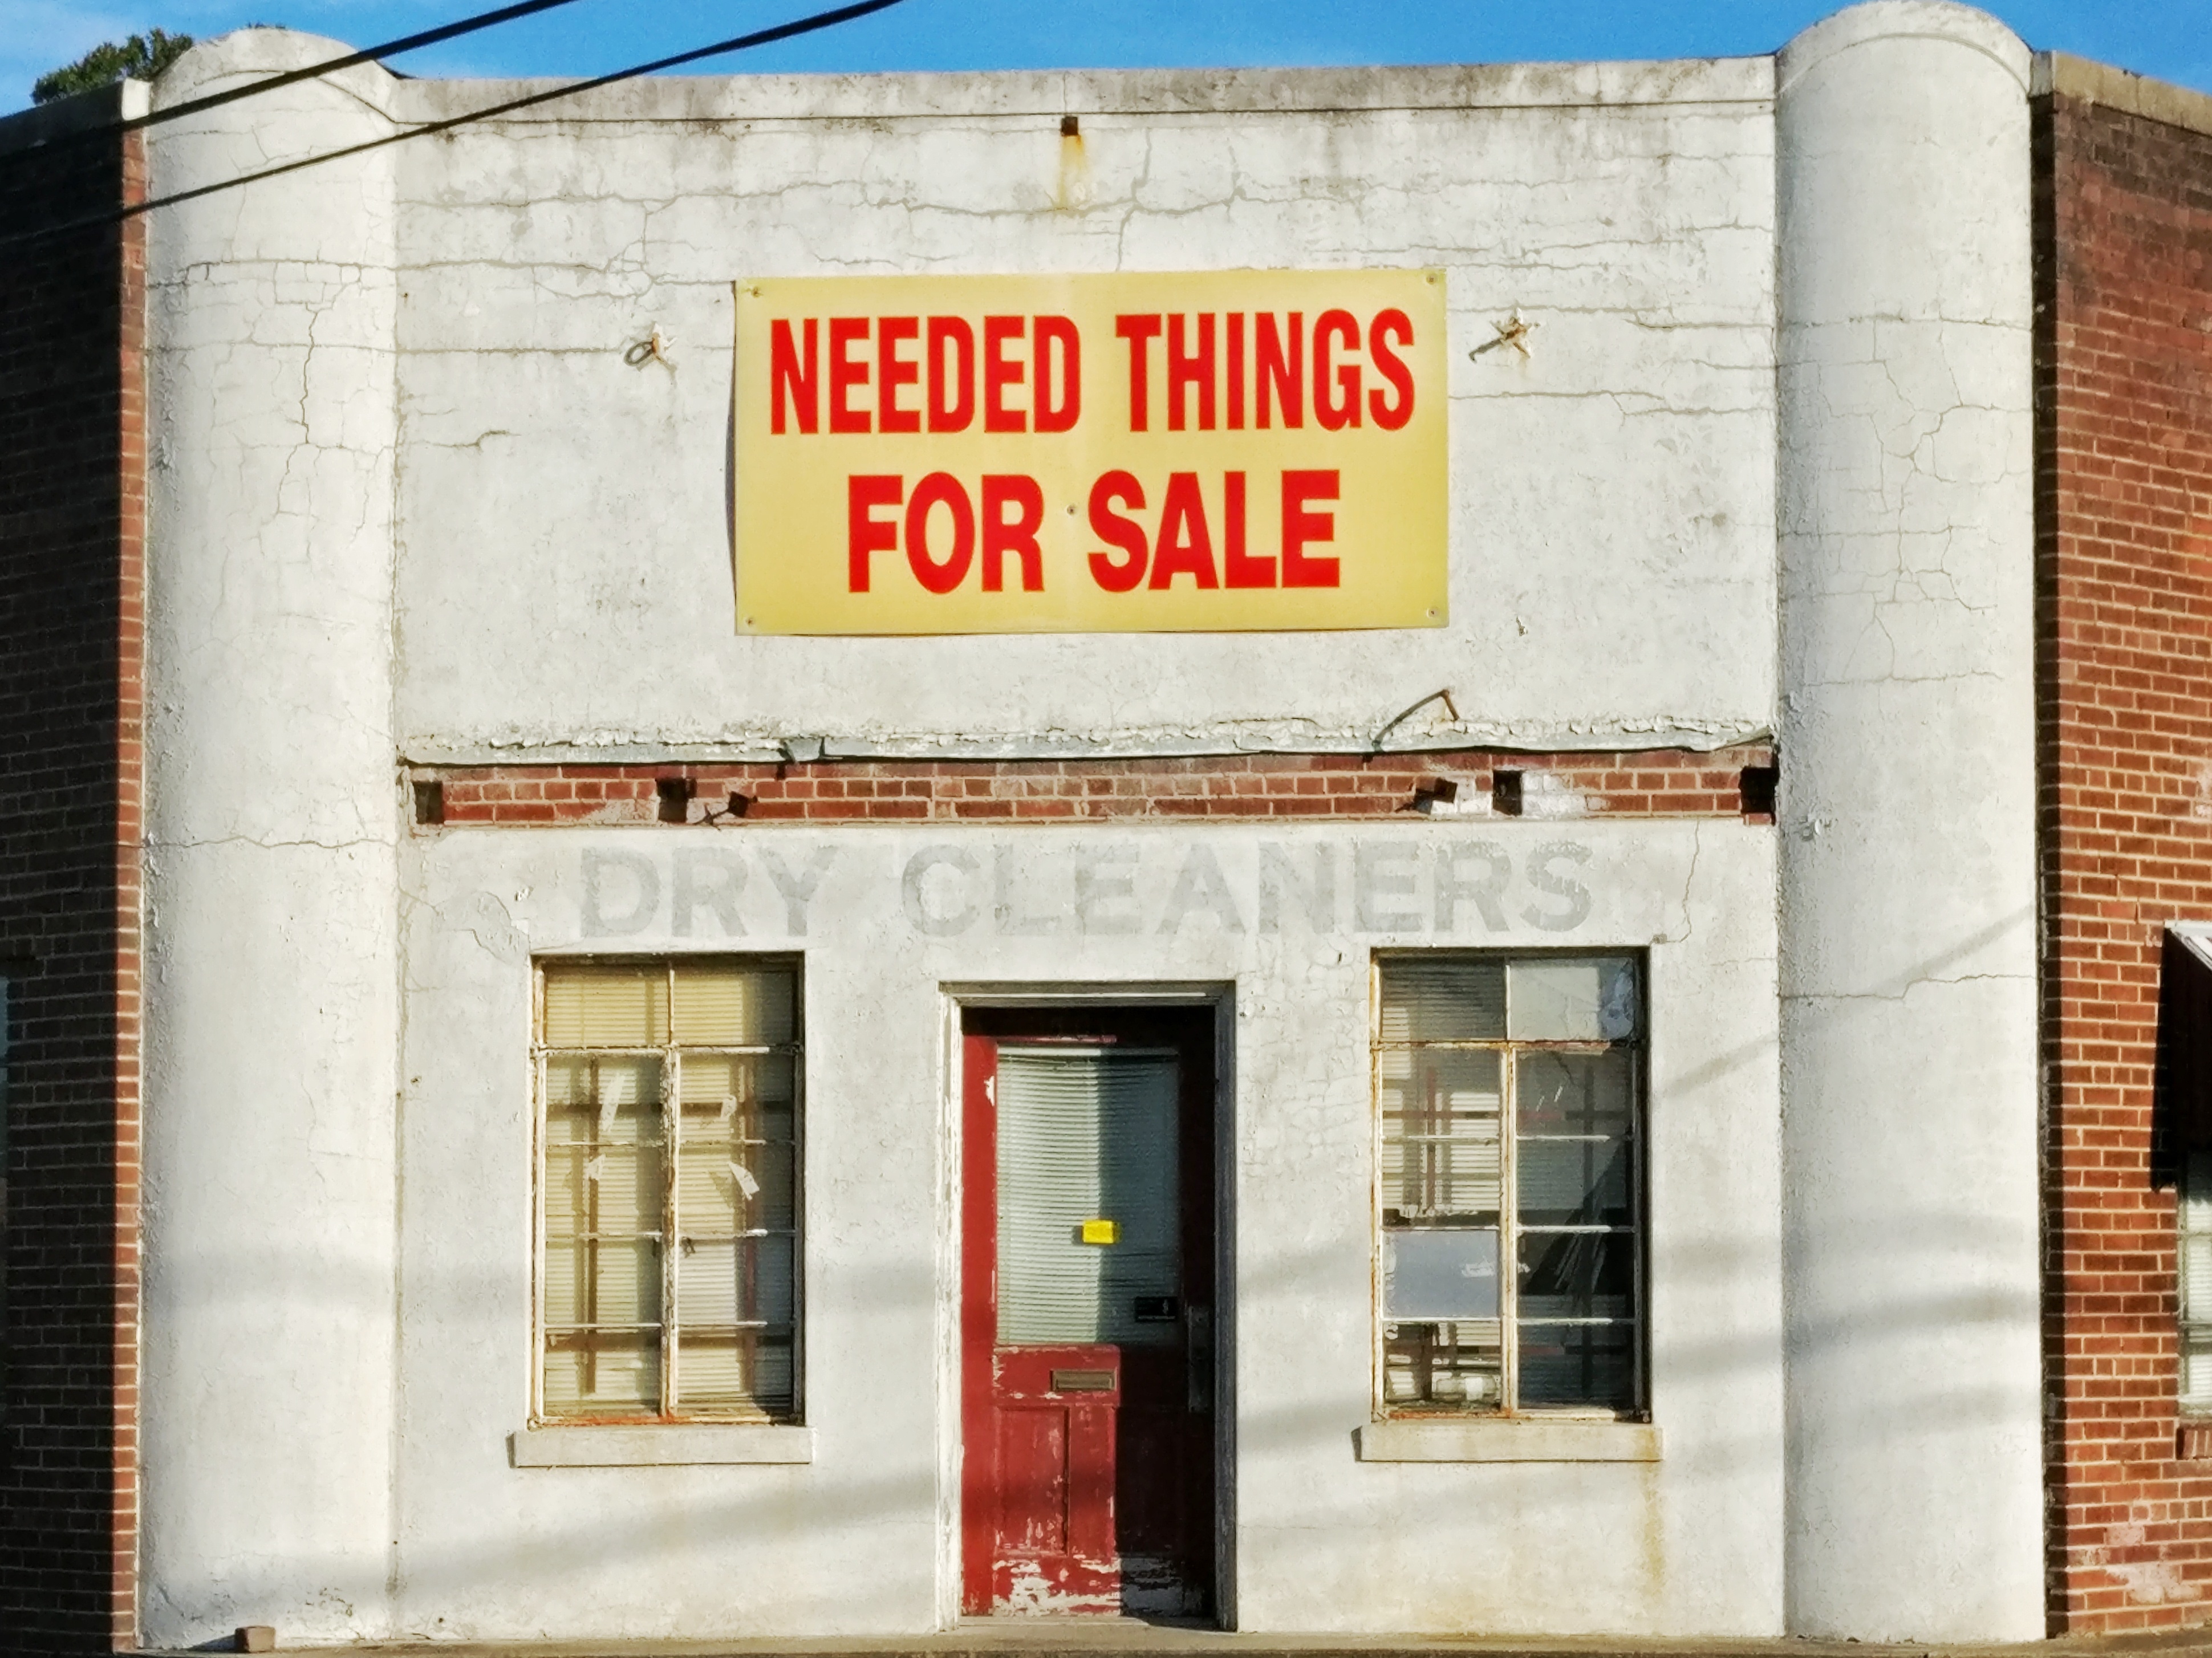
text, building, wall, brick, facade, architecture, font, signage, advertising, house, door, window